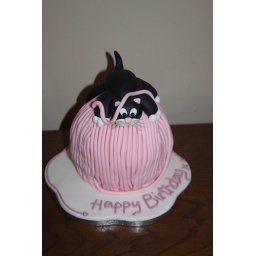
Mother in Laws cat and ball